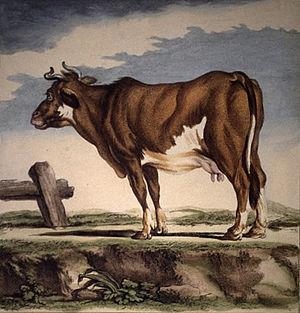
La Vache du Cotentin par Jacques de Seve, dessinateur, et Magd. Th. Rousselet graveur, [Illustrations de Histoire générale des animaux, des végétaux et des minéraux...]. Partie 1, Les Quadrupèdes de la France - pl. 198 Éditeur
Au cours des siècles, le cheptel bovin français a évolué au fil des croisements de bétail issus de régions proches ou importé. La sélection locale de populations particulières a aussi forgé de nombreuses races parfois limitées à une vallée.
La normande est une race bovine française originaire de Normandie. C'est une vache de taille moyenne, qui a une robe caractéristique, blanche avec plus ou moins de taches brunes ou bringées. Elle a la réputation d'être une race mixte, qui produit une viande de qualité et dont le lait est particulièrement bien adapté à la transformation fromagère, du fait de ses forts taux butyreux et protéiques, et de la nature des caséines qu'il contient.